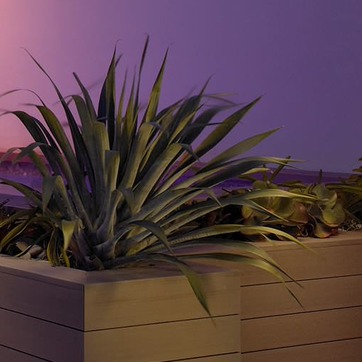
Material: foliage